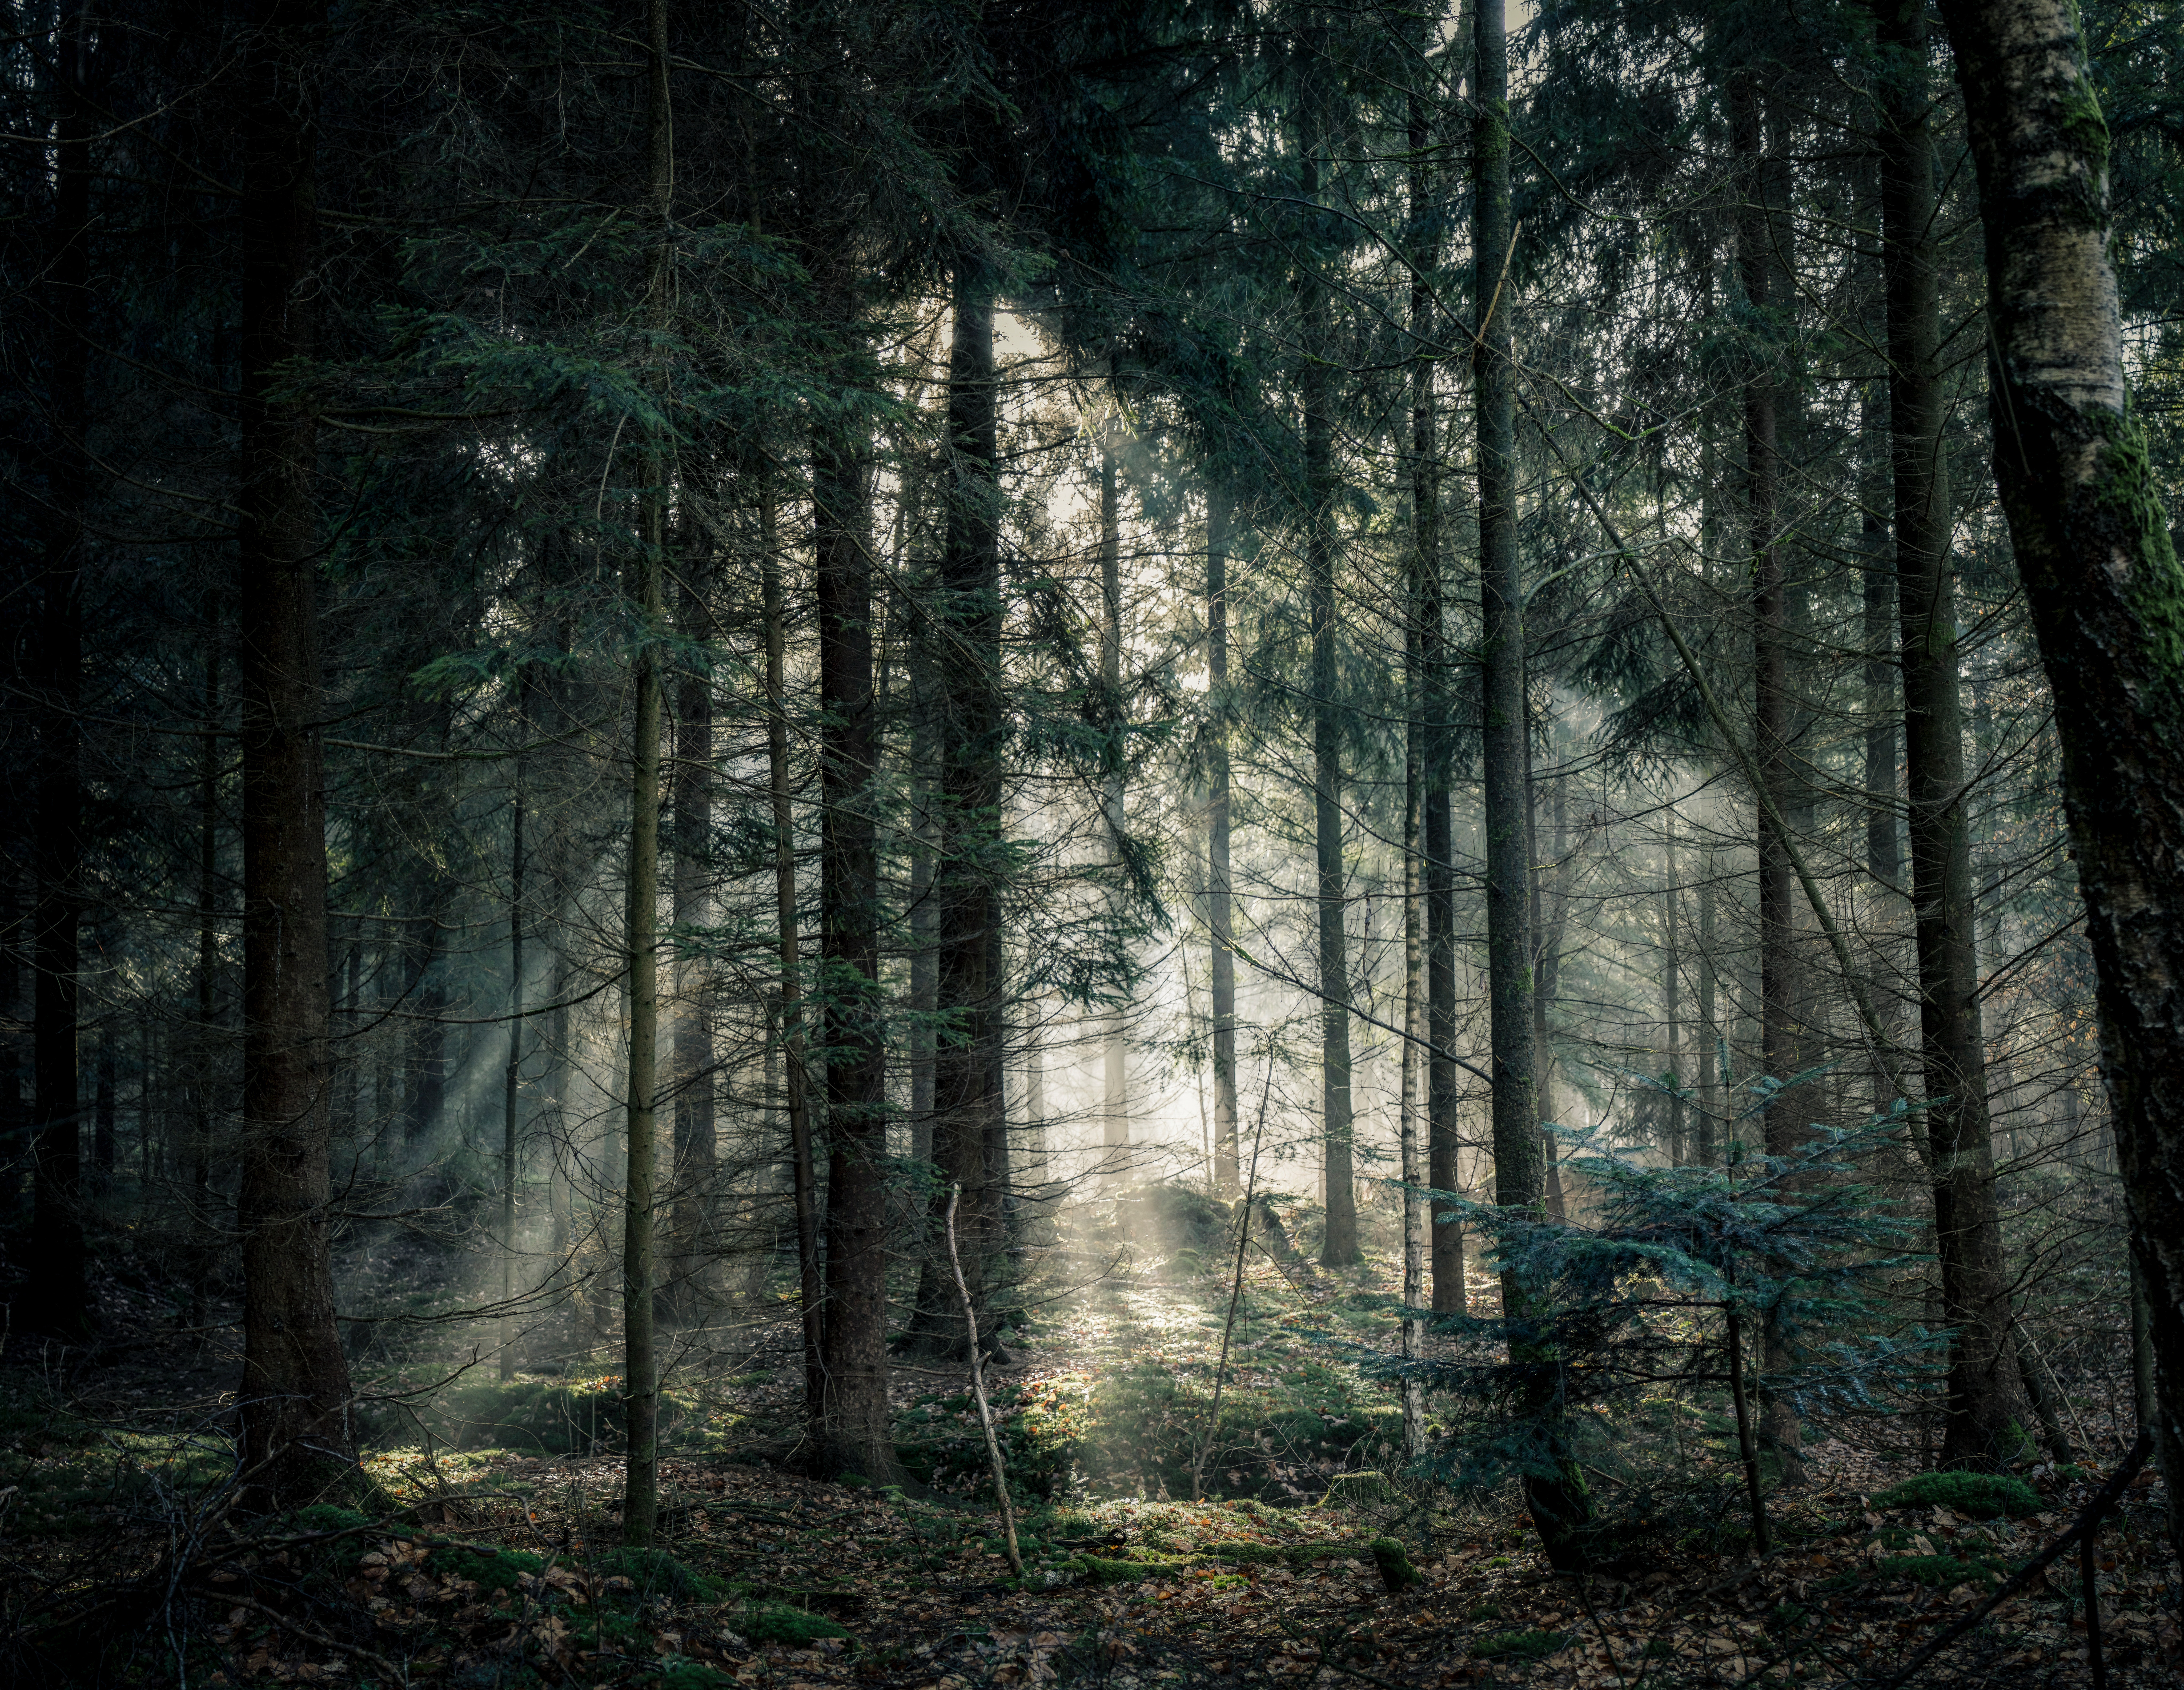
forest, woodland, nature, ecosystem, spruce fir forest, tree, old growth forest, tropical and subtropical coniferous forests, vegetation, temperate coniferous forest, atmosphere, grove, sunlight, temperate broadleaf and mixed forest, morning, darkness, rainforest, biome, northern hardwood forest concept, jungle, valdivian temperate rain forest, mist, trunk, grass, branch, landscape, deciduous, computer wallpaper